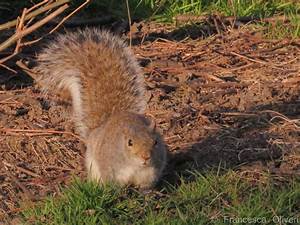
Label: scoiattolo